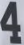
Number: 4